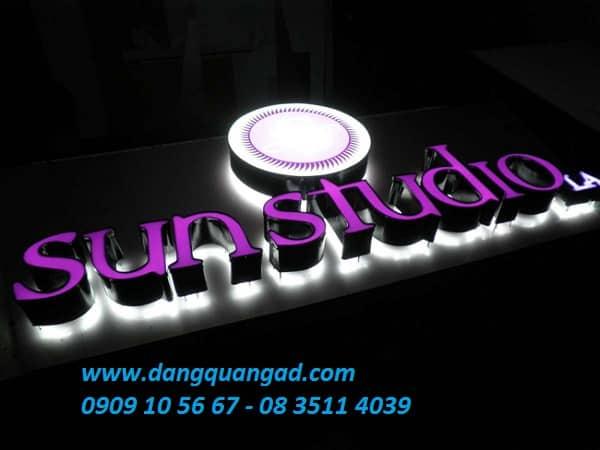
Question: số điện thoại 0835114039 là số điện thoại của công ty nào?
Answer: là số điện thoại của đăng quang ad